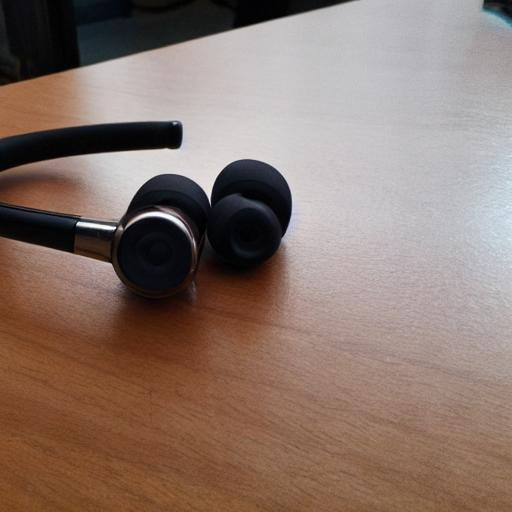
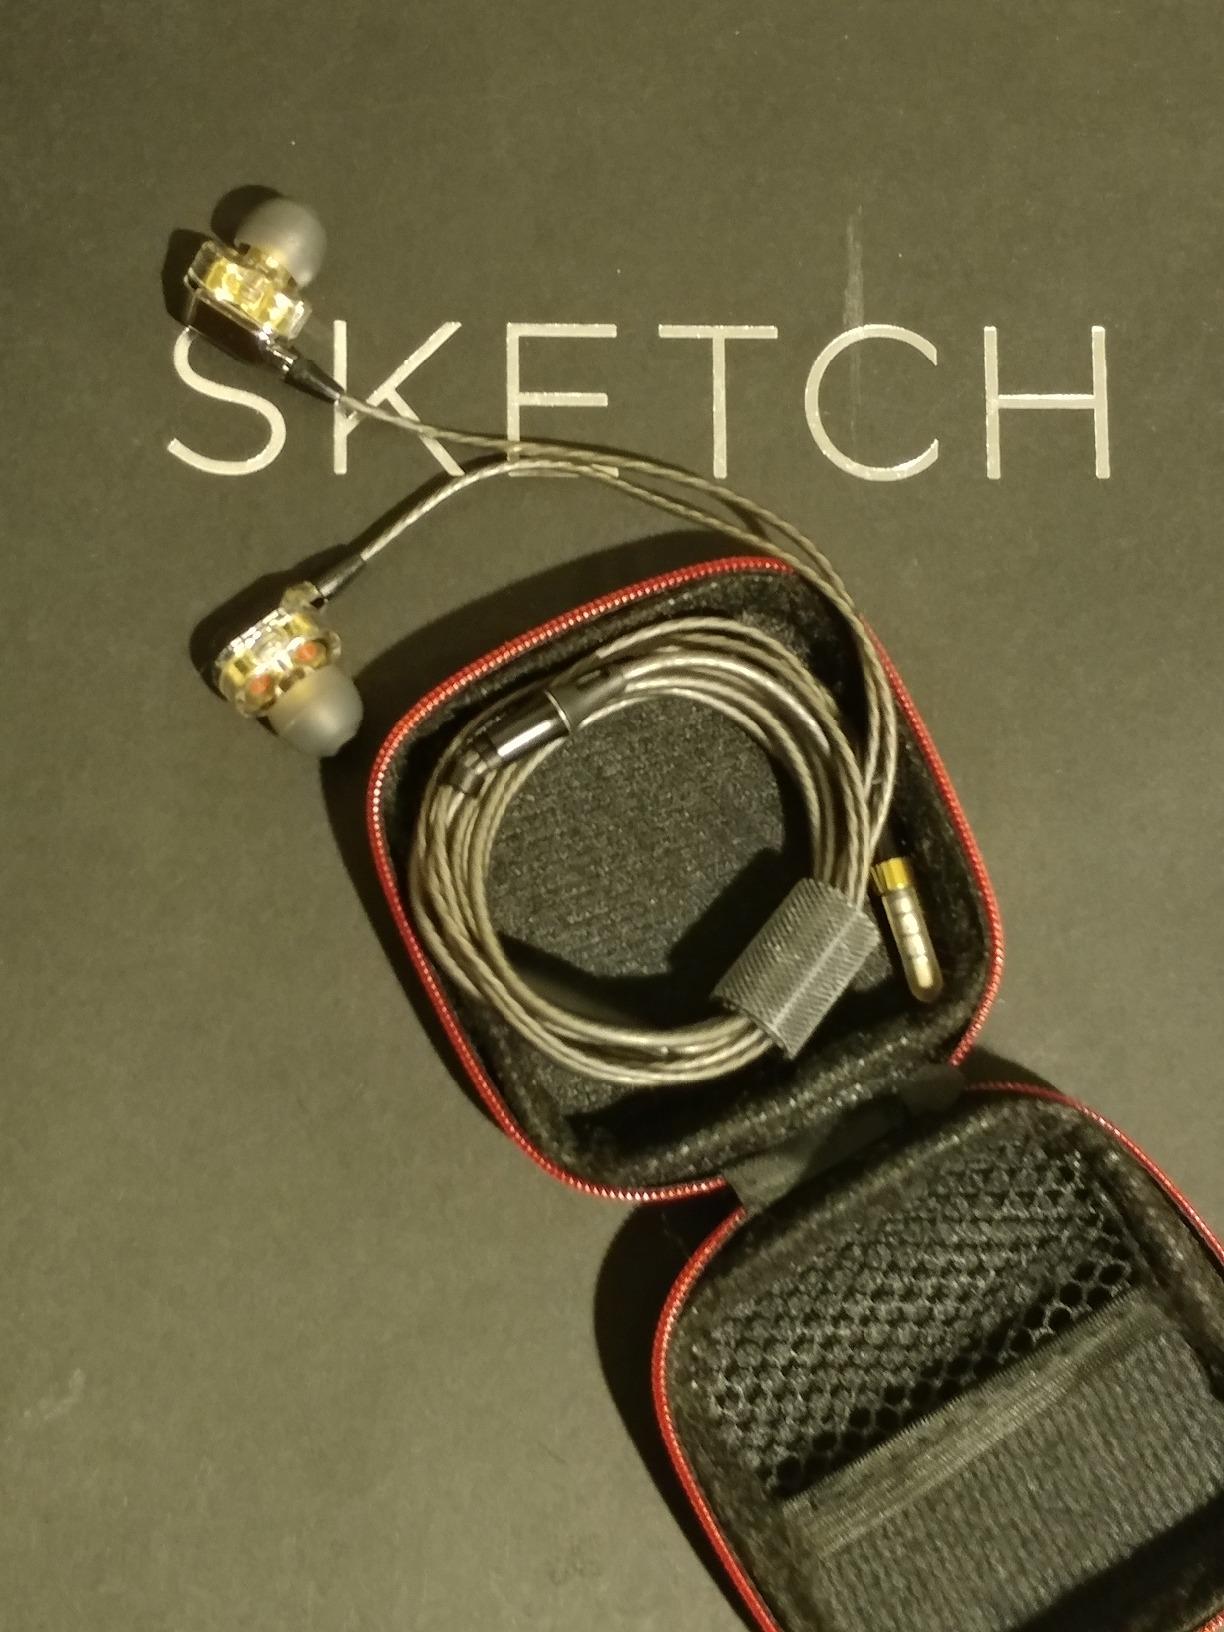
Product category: headphones
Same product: no